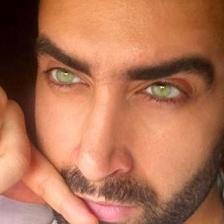
Label: faces